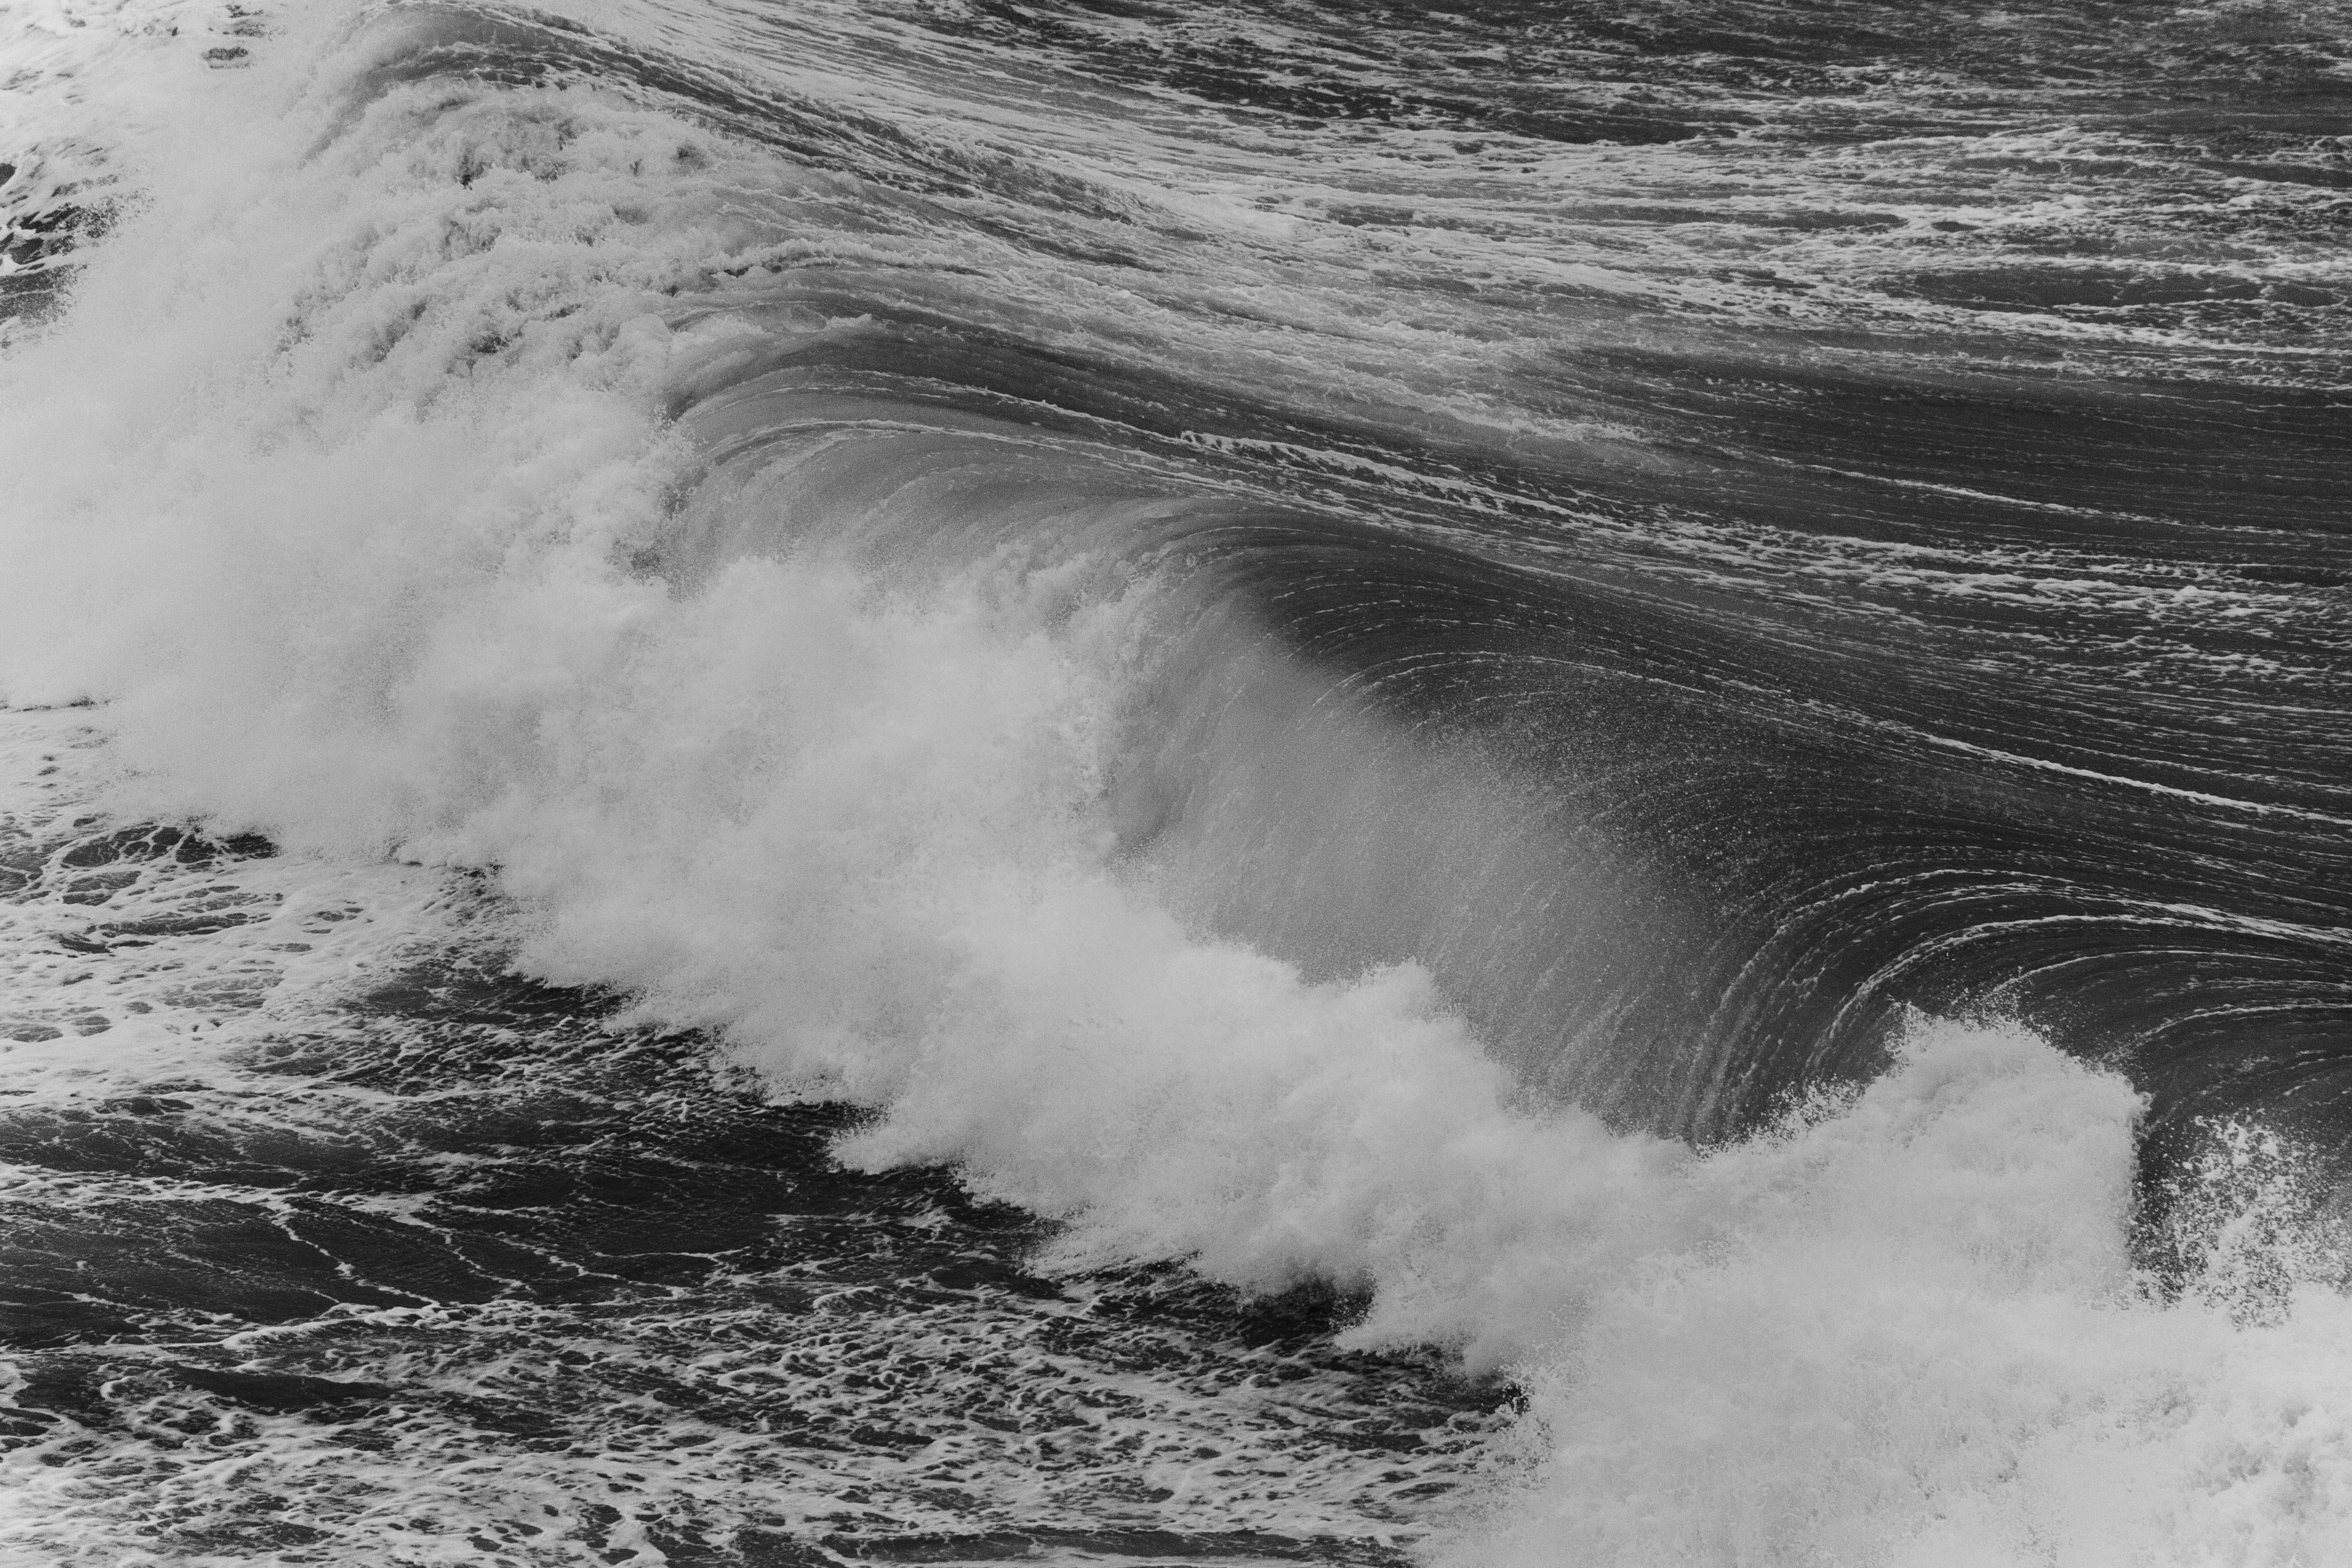
sea, coast, ocean, black and white, wave, wind, weather, rapid, monochrome, monochrome photography, atmospheric phenomenon, geological phenomenon, wind wave